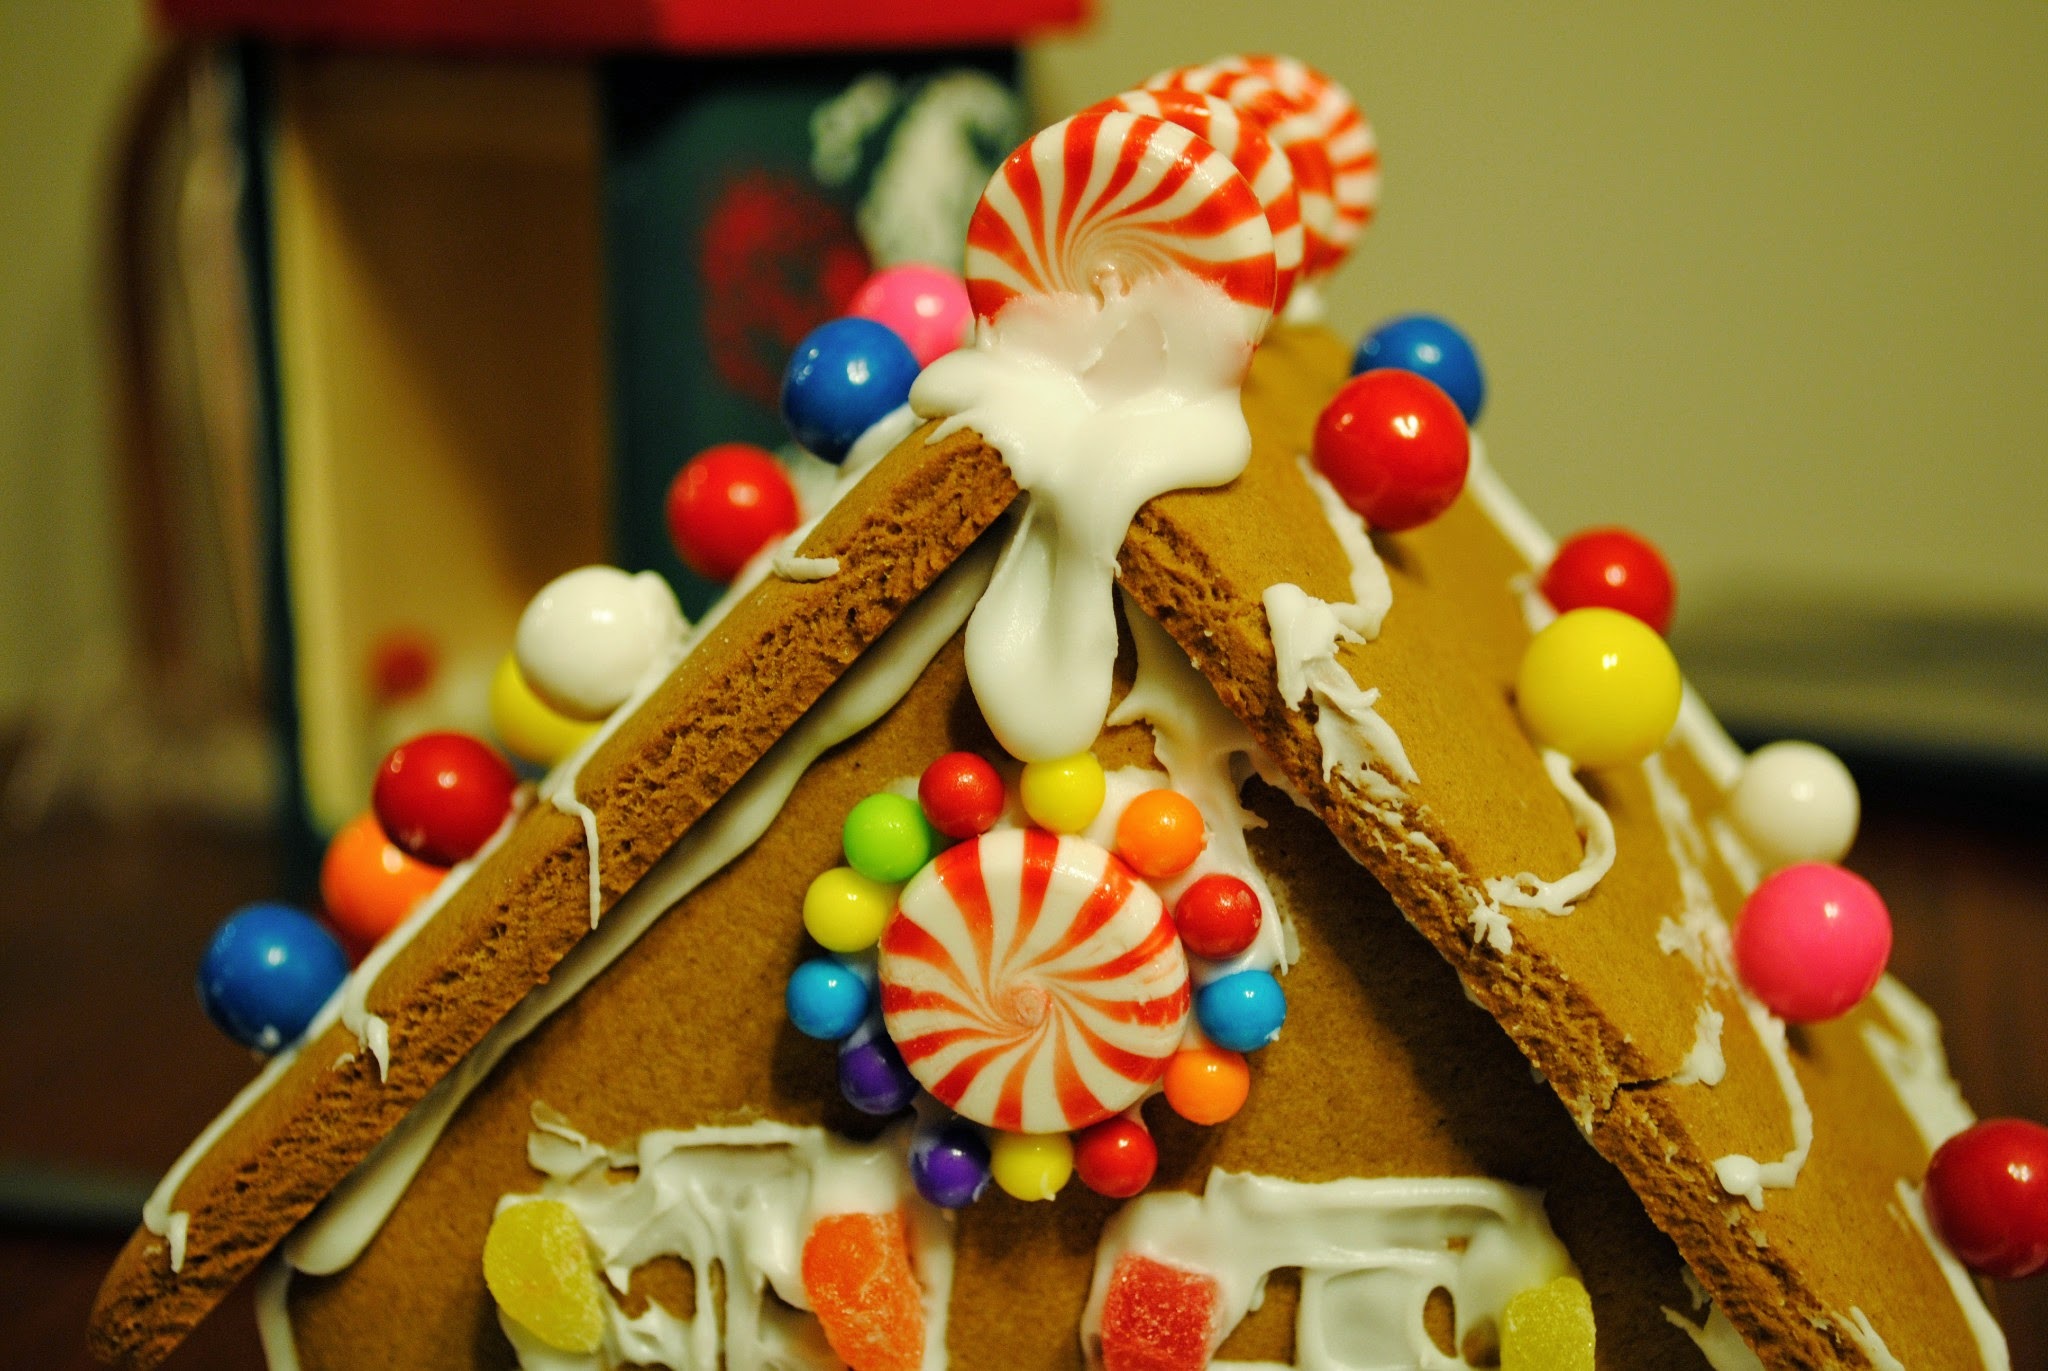
winter, sweet, house, meal, food, holiday, frosting, christmas, cookie, dessert, homemade, festive, christmas decoration, icing, candy, decorated, xmas, sweetness, gingerbread, flavor, gingerbread house